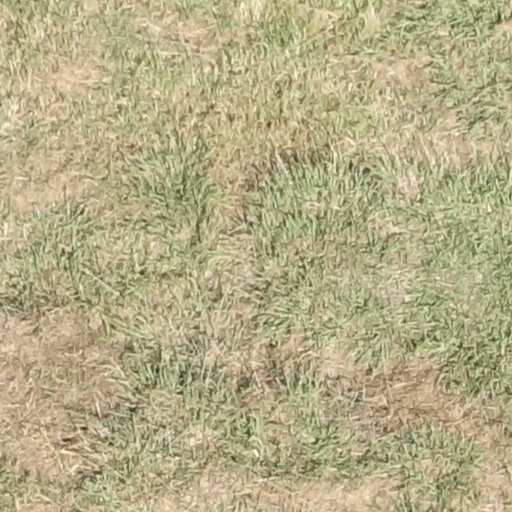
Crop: sorghum